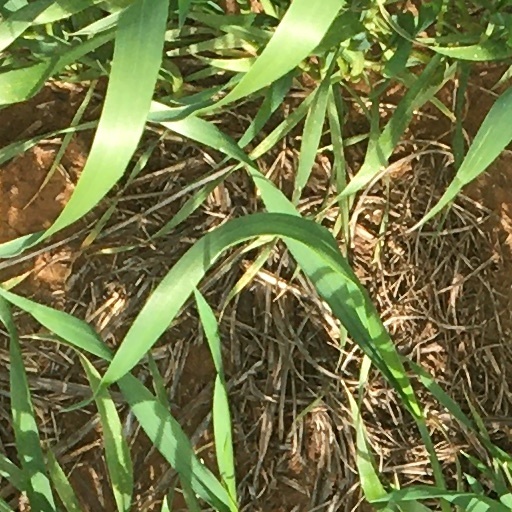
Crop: wheat